Curt Söderlund

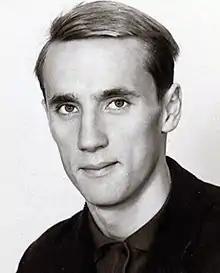

Curt Joel Söderlund (2 September 1945 – 4 June 2024) was a Swedish road racing cyclist who won the Tour du Maroc in 1968. He also won the individual national title in 1964, 1968, 1970 and 1973, placing third in 1969. Söderlund finished fifth at the 1967 UCI Road World Championships and 51st at the 1968 Olympics.